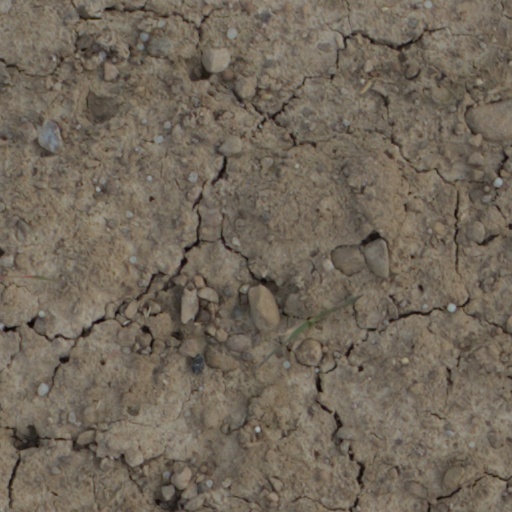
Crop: wheat